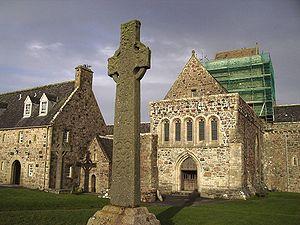
La culture de l'Écosse forme une synthèse des différentes cultures, celtes, pictes et anglaises principalement, ayant baigné le pays. Les reliefs naturels, délimitant géographiquement les Highlands, montagneux et isolés, au Nord, et les Lowlands, plus ouverts aux échanges culturels et commerciaux avec l'Angleterre, ont joué un rôle important dans l'établissement du panorama culturel écossais.